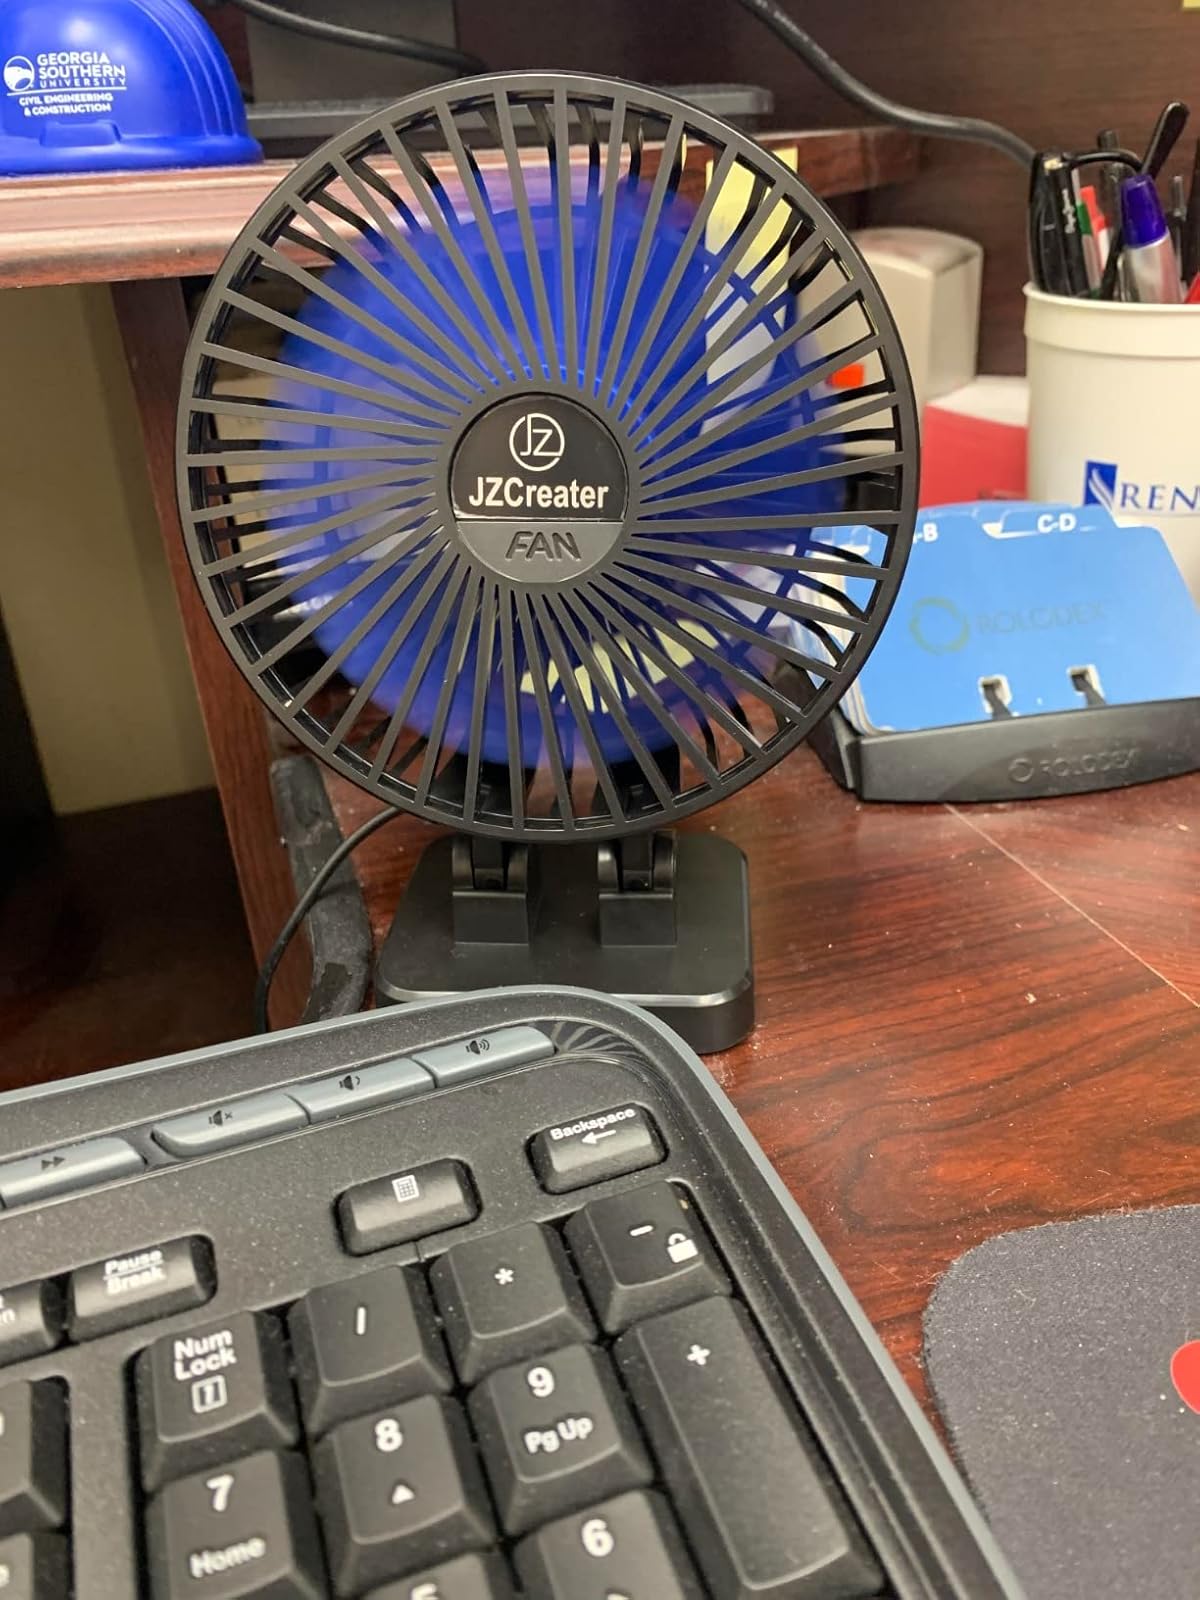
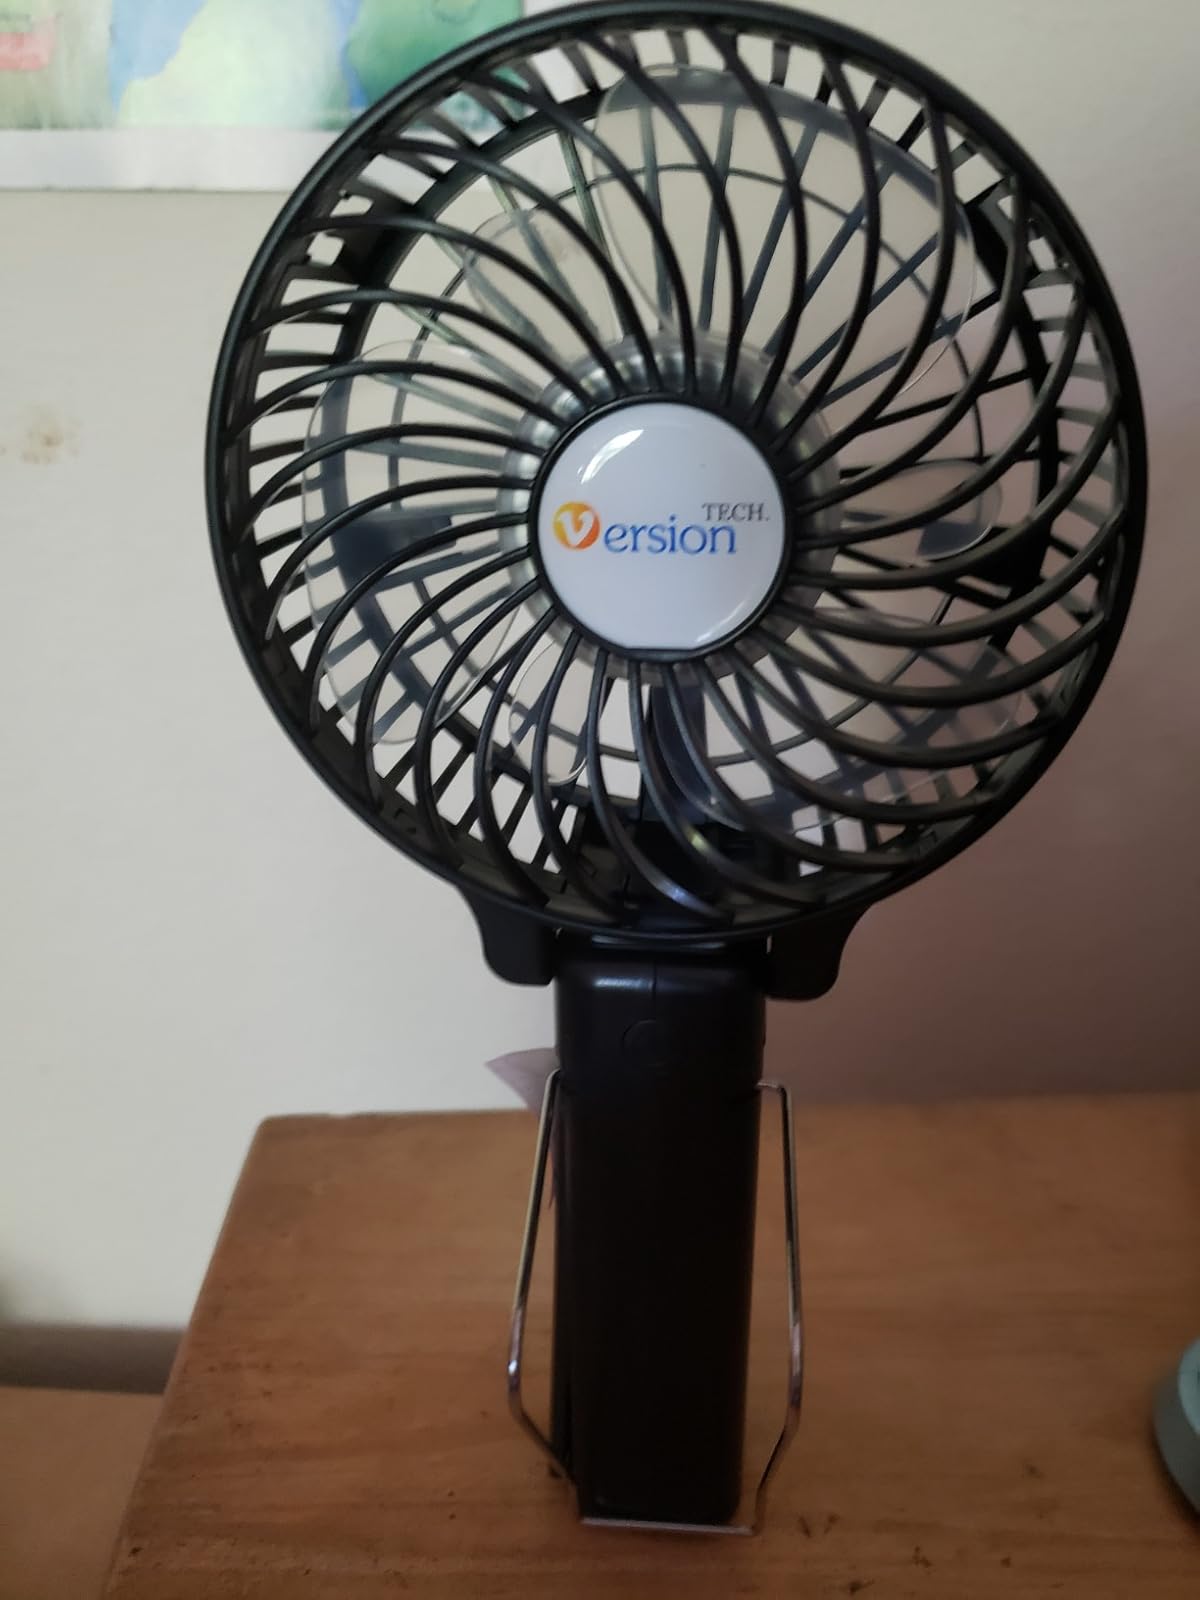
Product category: fan
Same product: no